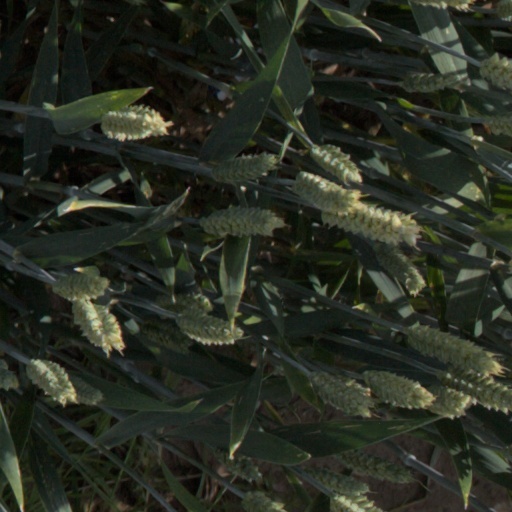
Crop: wheat